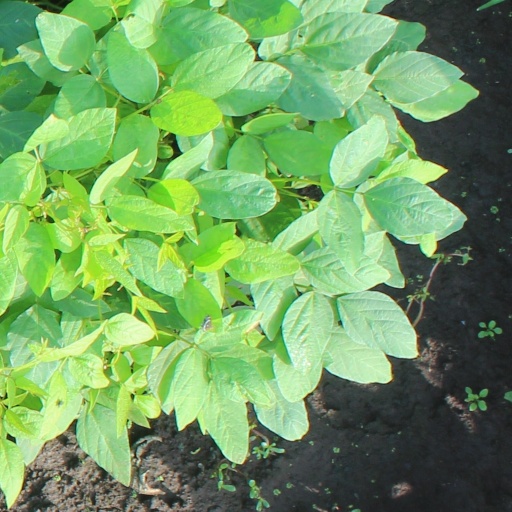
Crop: soybean